Remote sensing in geology

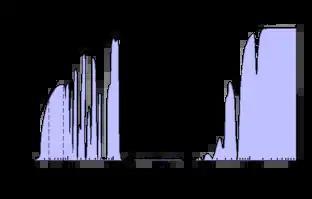
Relative transmission of radiation with respect to wavelength. There are 3 atmospheric windows (VNIR, TIR and Microwave) allowing radiation to penetrate through the atmosphere without prominent absorption. Some corrections are still needed to remove the atmospheric attenuation.

The sensor could be spaceborne (carried by satellite), airborne (carried by aircraft, or most recently Unmanned Aerial Vehicle (UAV)) or ground-based (sometimes called proximal sensing). Data acquired from higher elevation captures a larger field of view/ spatial coverage, but the resolutions are often lower. Prior mission planning regarding flight path, weight load, carrying sensor etc. have to be done before deployment. The resolution requirement is often high in geological studies, hence airborne and ground-based systems prevail in surveying.